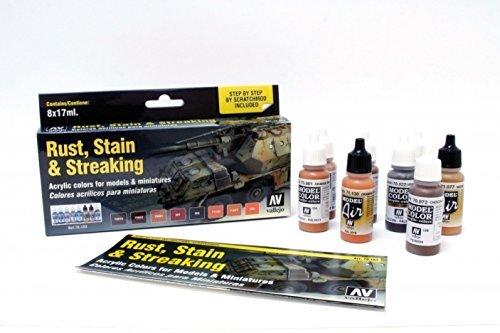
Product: Vallejo Rust, Stain and Streaking Set Paint Set
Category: Toys & Games | Hobbies | Hobby Building Tools & Hardware | Paints
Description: Each bottle contains an eyedropper device which keeps paint from drying.
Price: $22.95
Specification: ProductDimensions:8x4.2x1inches|ItemWeight:6.7ounces|ShippingWeight:8.8ounces(Viewshippingratesandpolicies)|DomesticShipping:ItemcanbeshippedwithinU.S.|InternationalShipping:ThisitemcanbeshippedtoselectcountriesoutsideoftheU.S.LearnMore|ASIN:B00PGPY4B0|Itemmodelnumber:VJ70183|Manufacturerrecommendedage:15yearsandup